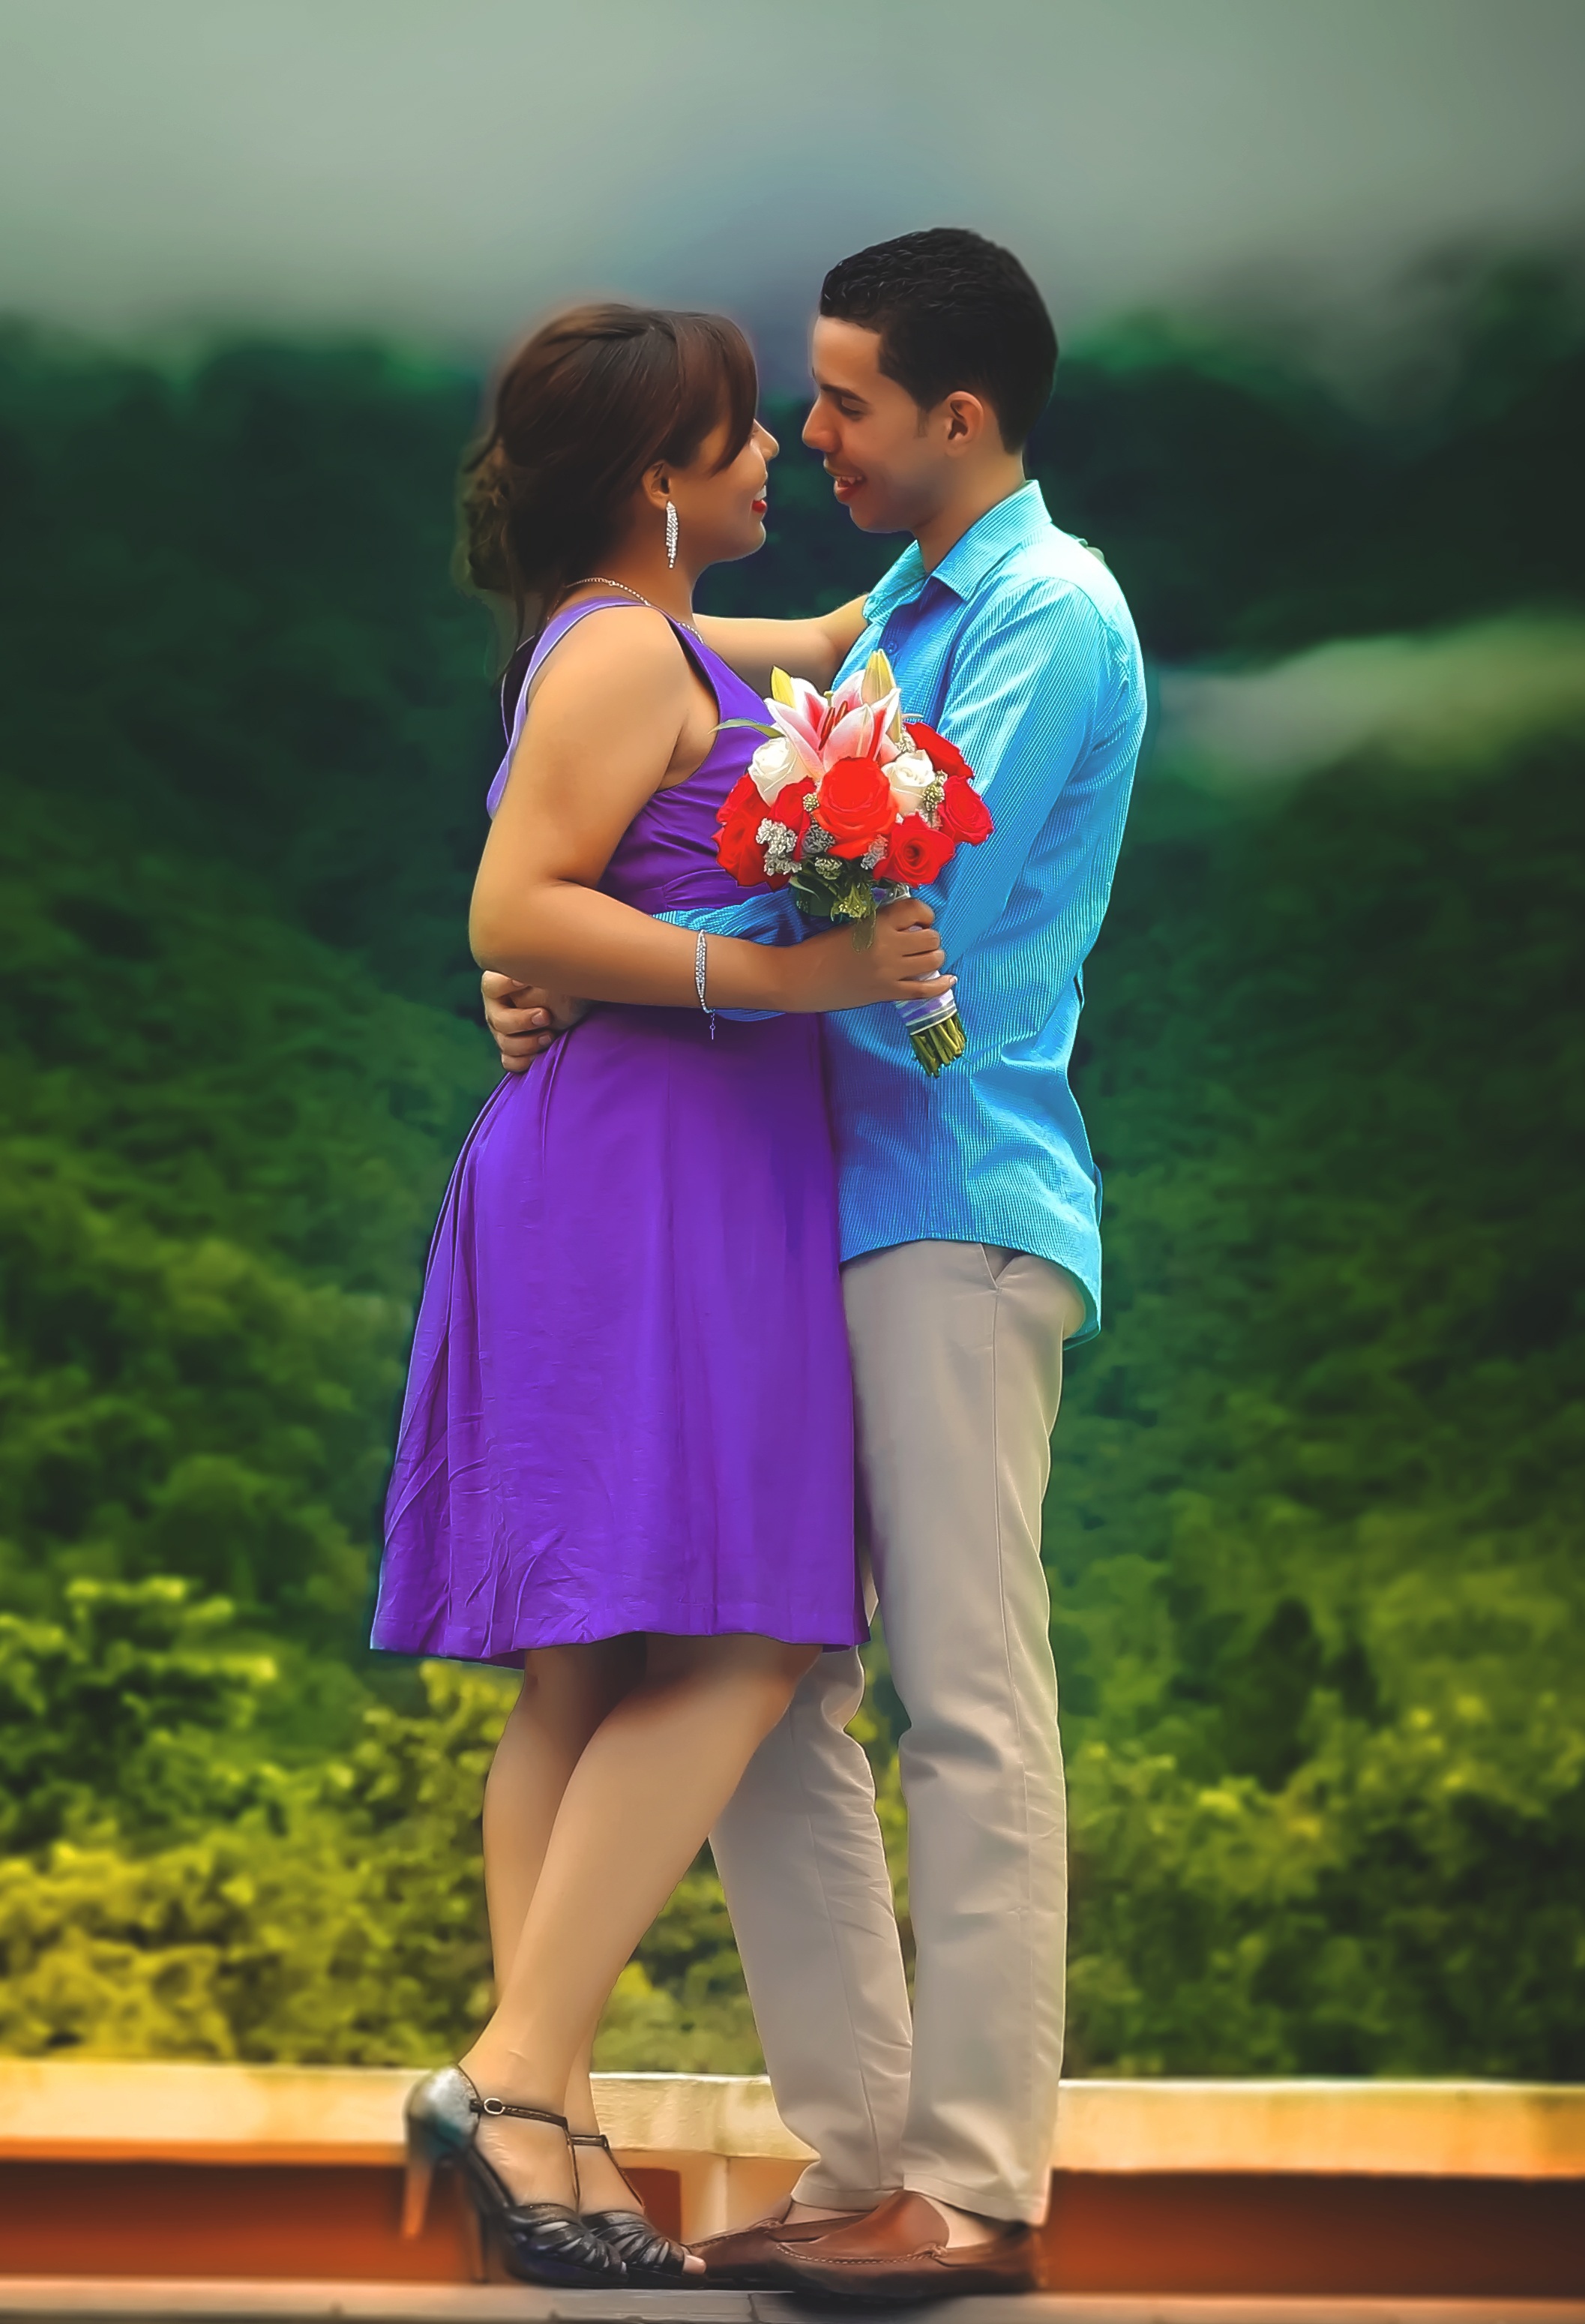
landscape, forest, sky, woman, white, photography, love, park, kiss, couple, romance, romantic, commitment, wedding, wedding dress, bride, married, marriage, wine glass, ceremony, dress, happy, happiness, photograph, lovers, beautiful, event, photoshoot, dominican republic, complicity, veil, bella, marry, romantico, couple in love, grooms, happy couple, interaction, photo shoot, newlyweds, colonial zone, santo domingo, embracing each other, nuptials, newly married